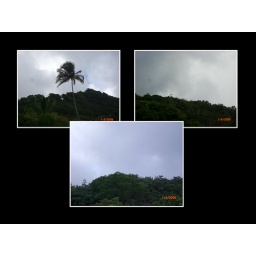
Top of the mountain above the rain forest that we toured through.